Platz der Republik (Hamburg)

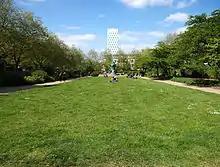
Platz der Republik

Platz der Republik ("Republic Square") is a city square in Altona, Hamburg, Germany. In the center of the square, the fountain of Stuhlmannbrunnen is located.